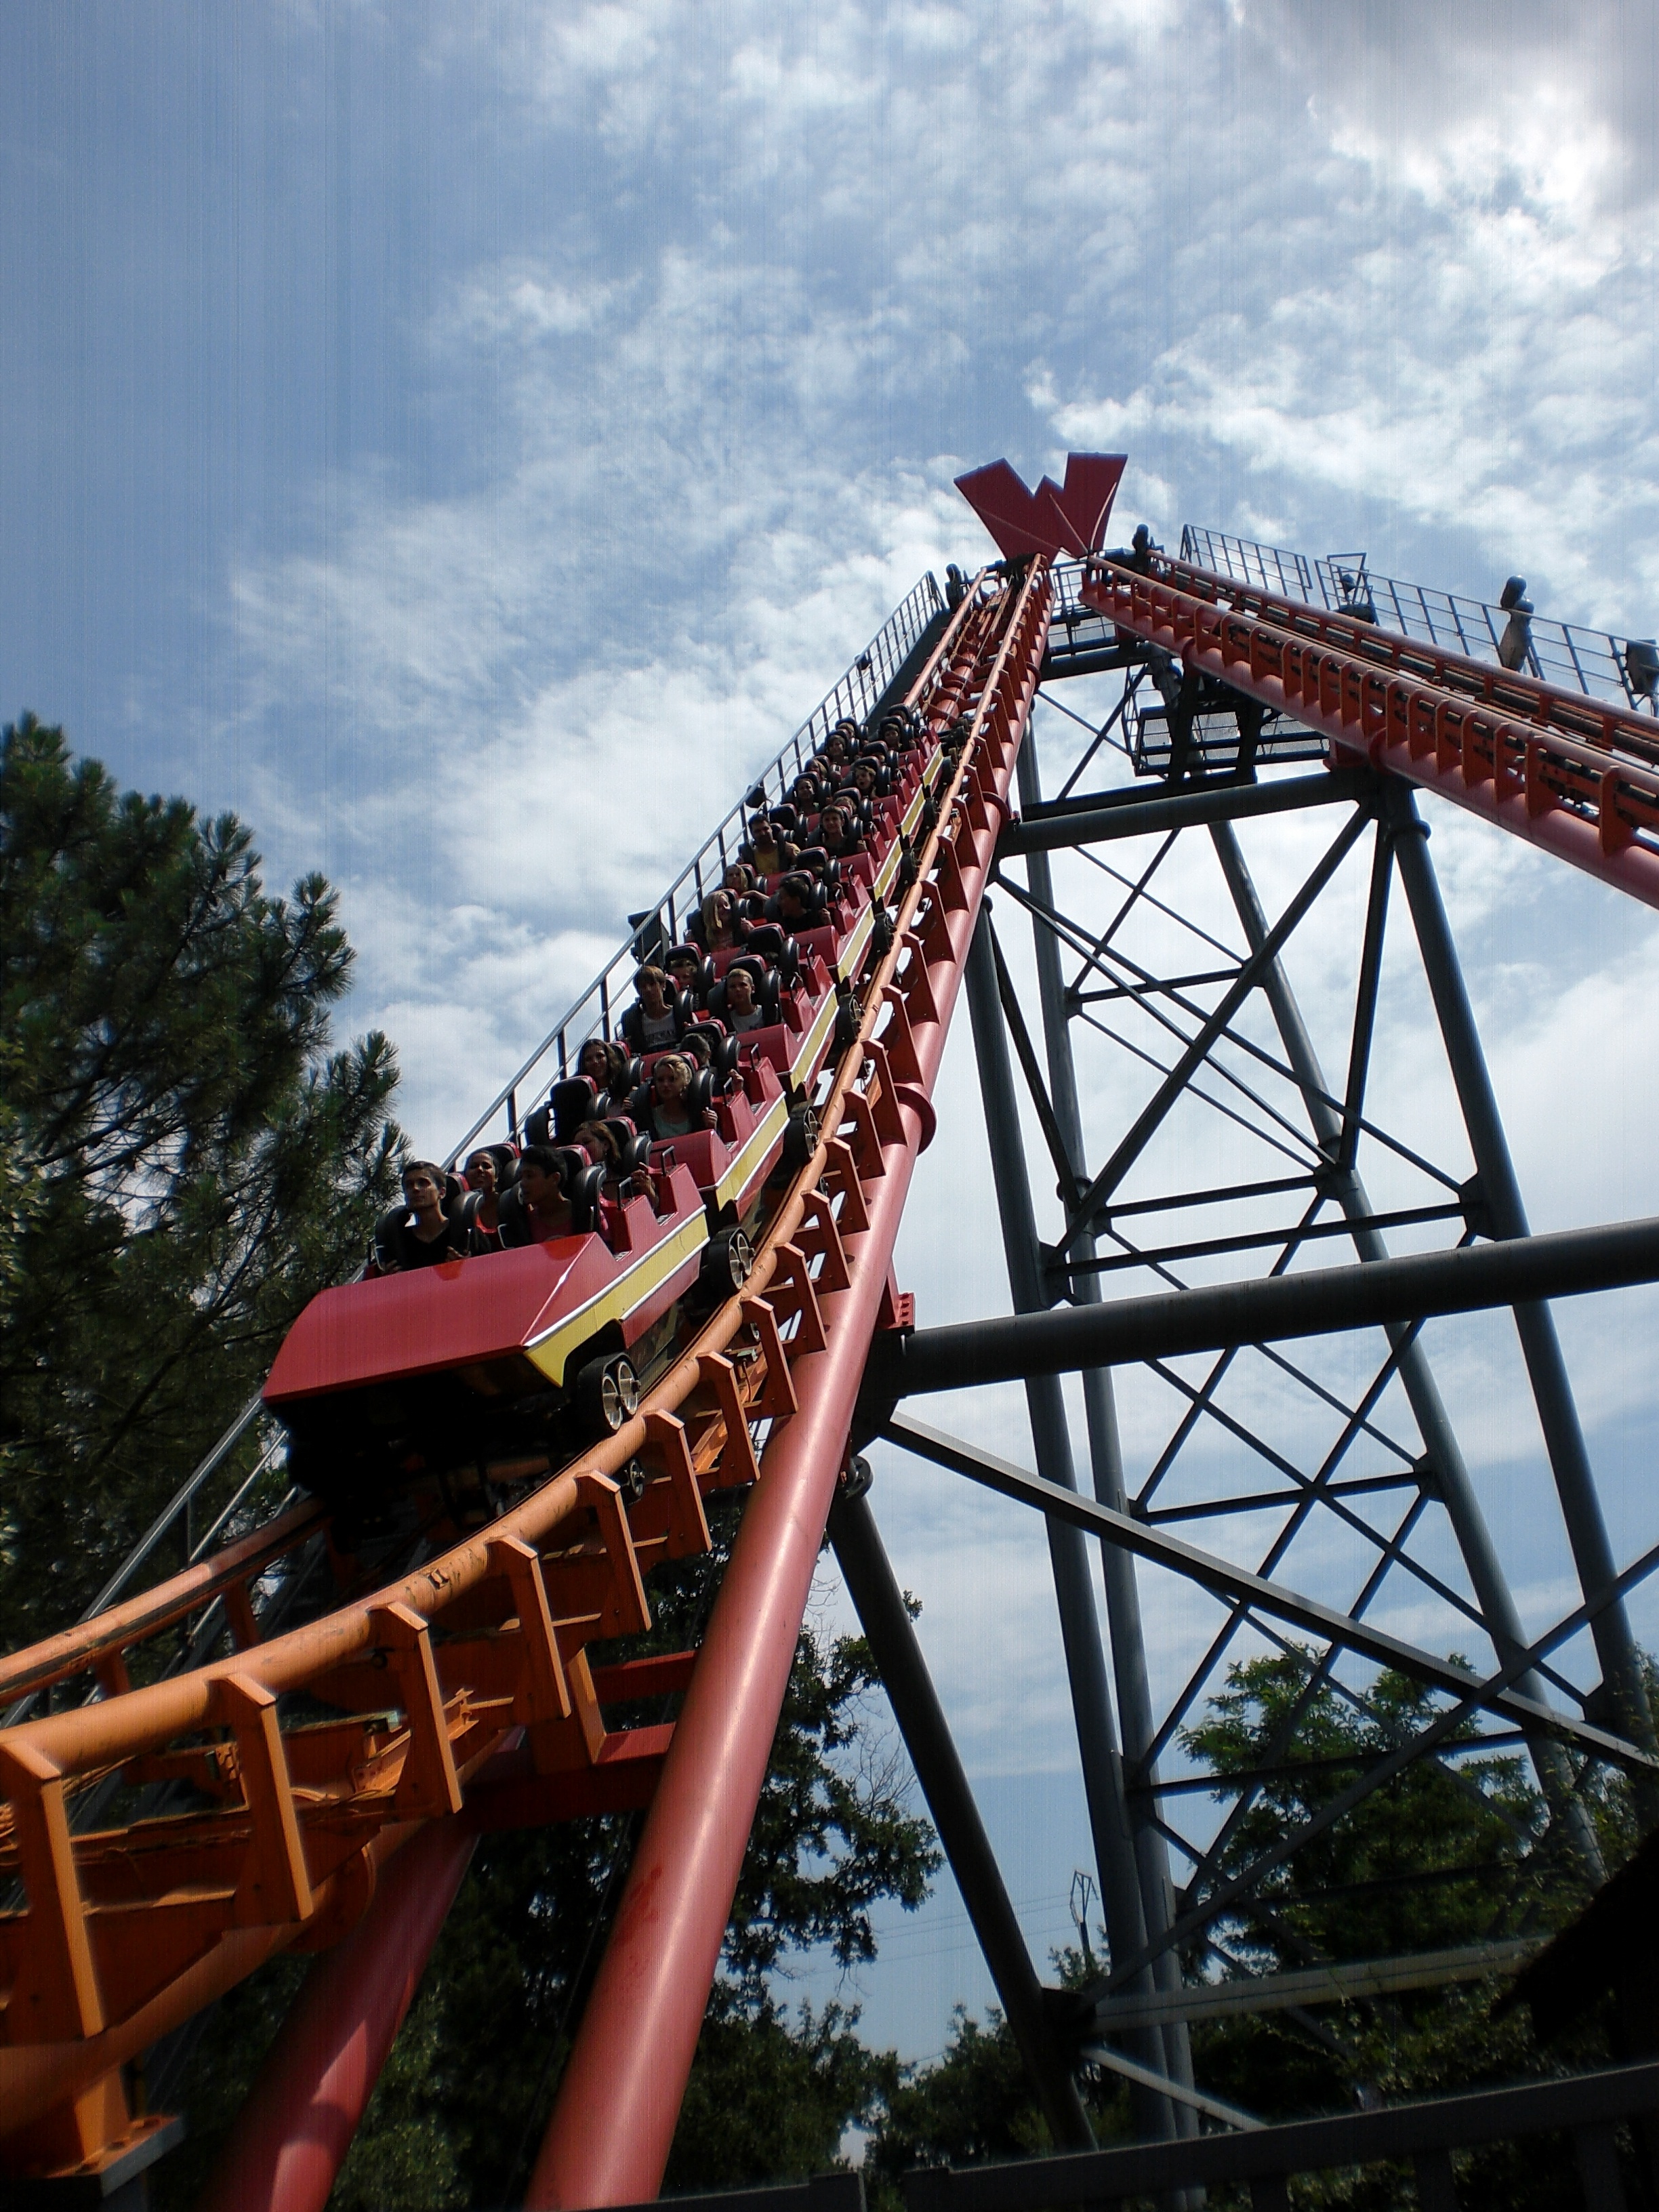
recreation, amusement park, park, coaster, leisure, roller coaster, fairground, height, manege, amusement ride, outdoor recreation, nonbuilding structure